Biéville, Manche

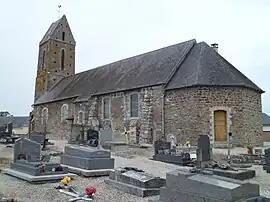
The church of Saint-Pierre

Biéville is a commune in the Manche department in the Normandy region in northwestern France.